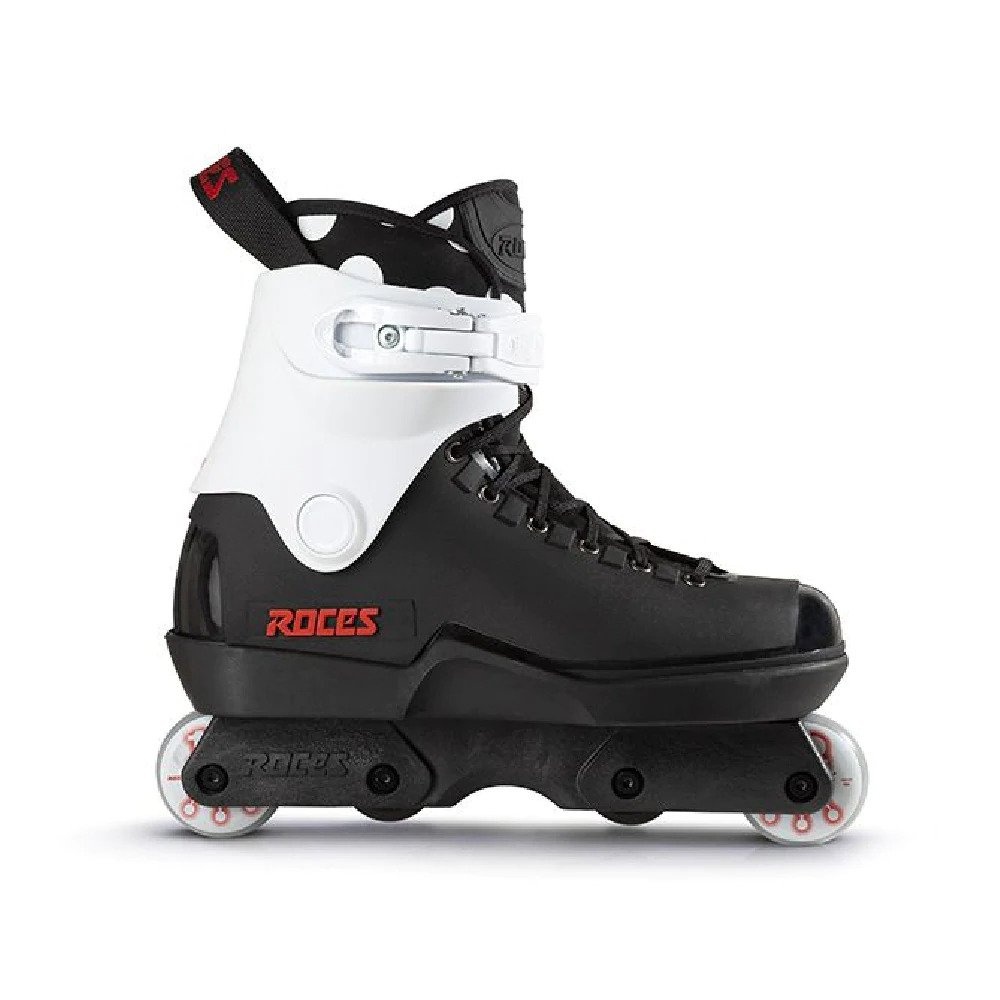
Roces M12 Lo UFS Hazelton Black White Rollerblades
The Roces M12 Lo UFS Hazelton Black White Rollerblades are a fresh take on the original inline boot. Improved with their patented memory buckle and a fantastic minimal soul plate, these skates are an absolute classic. Boot is 47% cornstarch-based PU. ♻️Recyclable packaging and 99% plastic-free. Roces M12 Lo UFS Hazelton Black White Rollerblades Details: Shell : High-Grade Polyurethane, Low cuff Closure : Aluminium Memory buckle, Laces Boot : Anatomical padding, Slo Memory foam, Anatomical Frame : UFS, Glass fibre reinforced polyamide Wheels : 2 pcs Roces 58mm 88A, 2 pcs central grinding wheels Bearings : ABEC 5 Spacers : Aluminium Axles : Hot Rod S Made in Italy
Brand: Dis Royal
Category: Sporting Goods > Outdoor Recreation > Inline & Roller Skating > Inline Skates > Urban Inline Skates